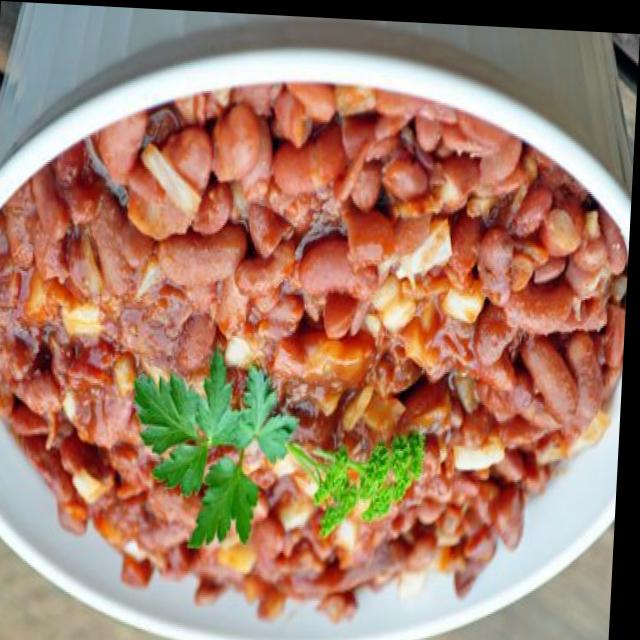
Dish: rajma_curry